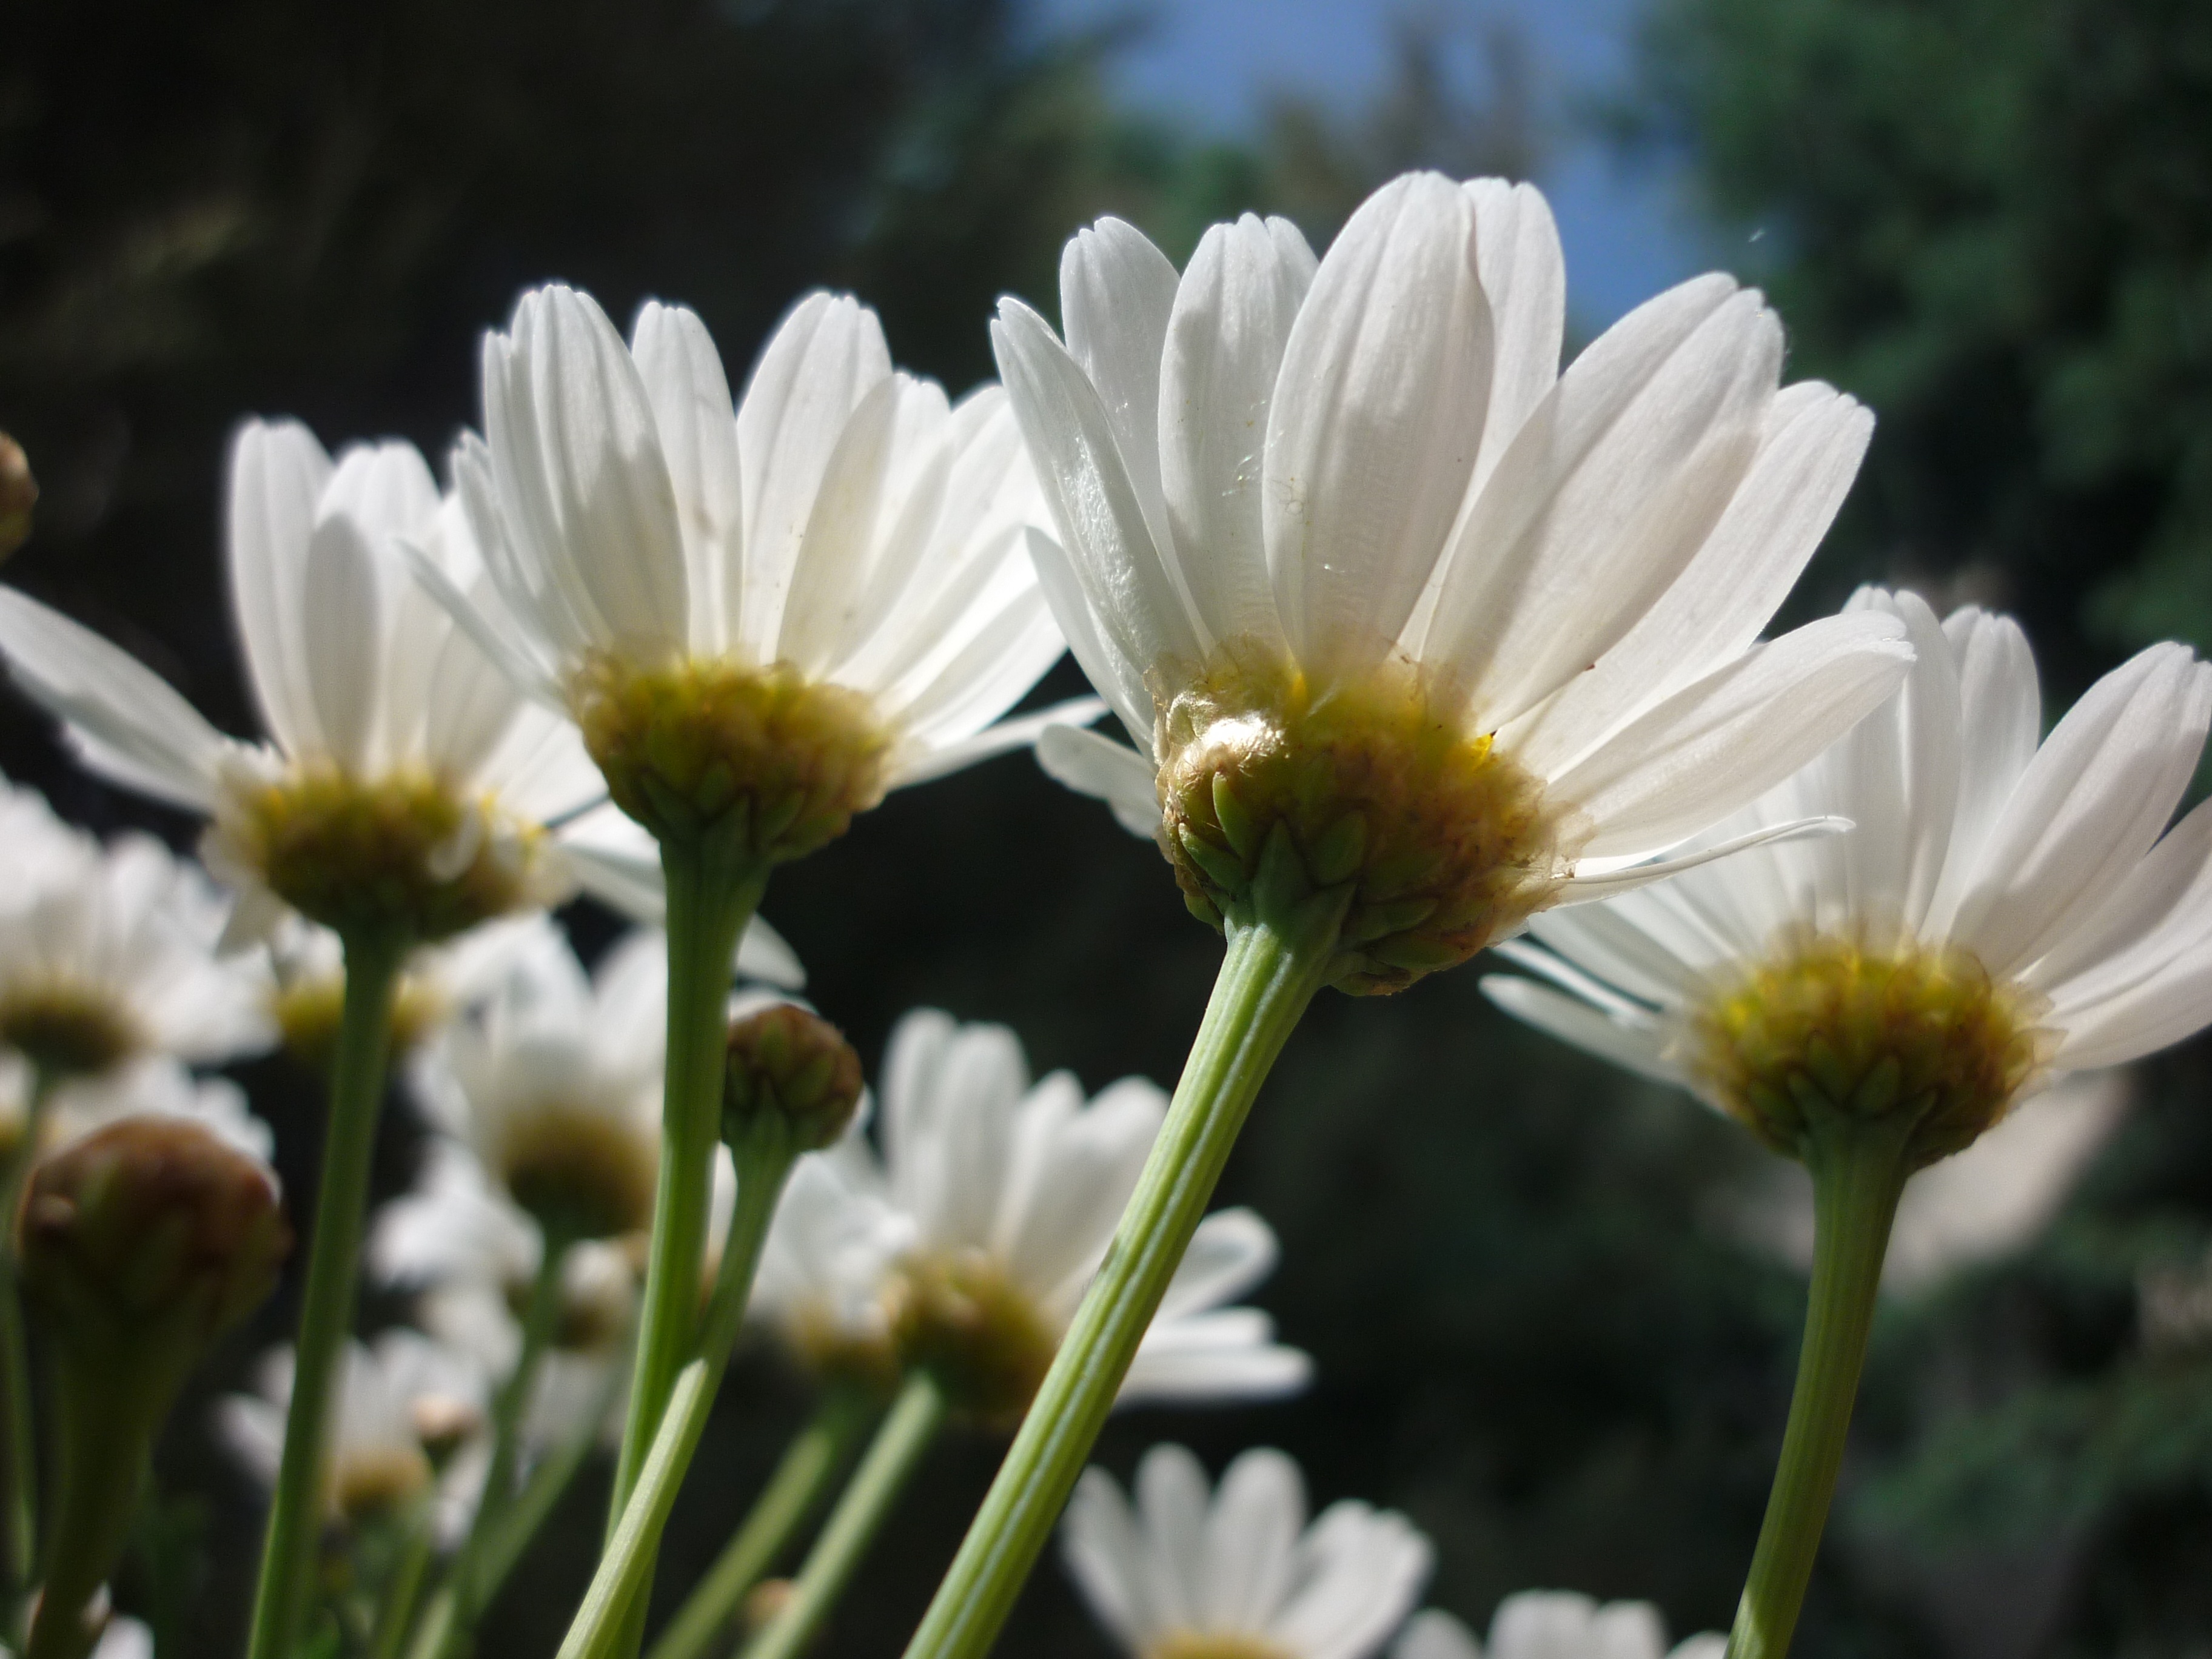
nature, plant, white, flower, petal, daisy, herb, botany, garden, flora, wildflower, macro photography, flowering plant, daisy family, oxeye daisy, plant stem, land plant, chamaemelum nobile, marguerite daisy